Battle of Kollaa

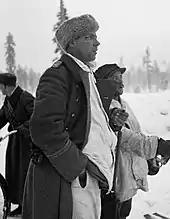
Captain Juutilainen at the front at Kollaa.

A famous quote from the Battle of Kollaa is Major General Hägglund's question, "Will Kollaa hold? ("Kestääkö Kollaa?")", to which Lieutenant Aarne Juutilainen replied, "Kollaa will hold ("Kollaa kestää"), unless the orders are to run away." The simple question and reply have entered the Finnish lexicon as an expression of perseverance and resolve in the face of impending difficulty or crisis. The Finnish punk band uses the name.